Siege of Belgrade (1789)

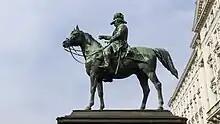
Joseph Radetzky von Radetz was distinguished at the siege of Belgrade in 1789.

A number of Austrian officers who performed noteworthy service at Belgrade rose to high command during the wars with the French First Republic and the First French Empire in the period from 1792 to 1815. Eugène-Guillaume Argenteau was Oberst (colonel) of the "Laudon" Infantry Regiment Nr. 29 during the siege. For his engineering work, Franz von Lauer earned promotion to general officer. Oberst Andreas O'Reilly von Ballinlough commanded the "Modena" Chevau-léger Regiment Nr. 13 and Oberst Prince Heinrich XV of Reuss-Plauen led the "Wenzel Colloredo" Infantry Regiment Nr. 56 during the siege. As a staff officer, Major Johann Heinrich von Schmitt distinguished himself at Belgrade. Count Heinrich von Bellegarde led a portion of the "Wurmser" Hussars in securing control of the Bexania dam on 8 September 1788.